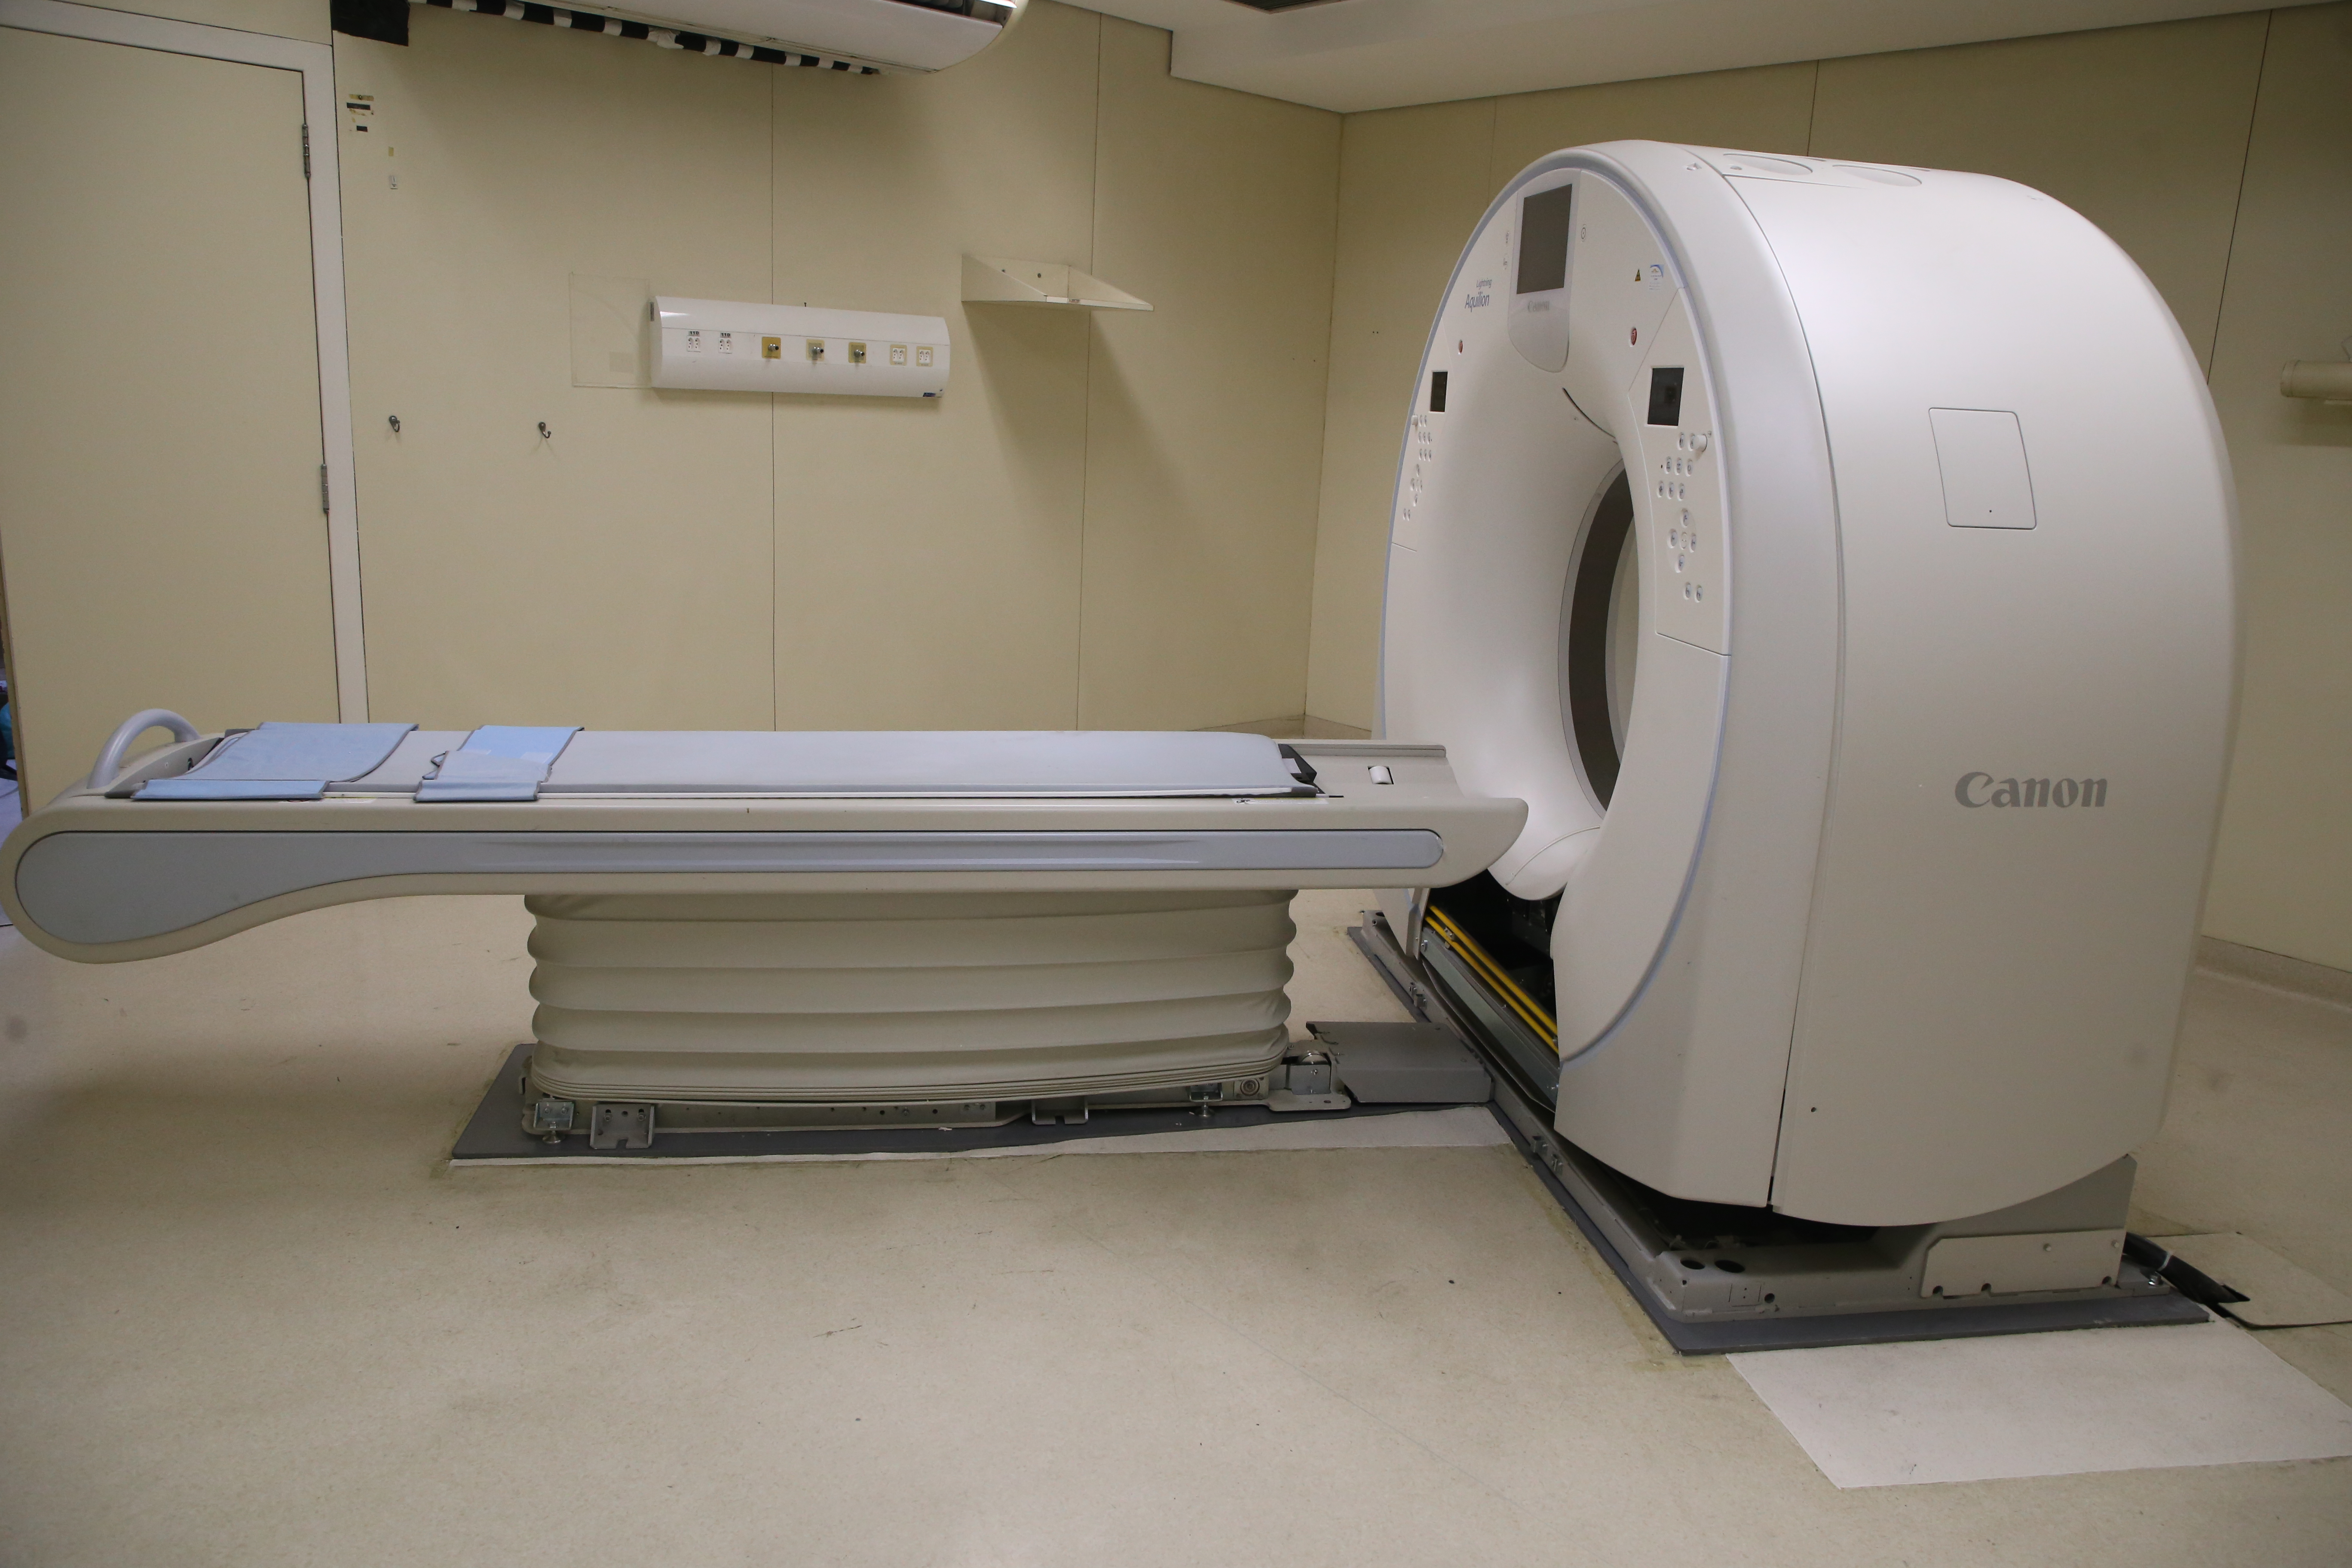
Inauguração do Hospital de Campanha Santa Cecília
Specialty: medical-devices
Image credit: Governo do Estado de São Paulo